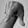
ASL letter: Q